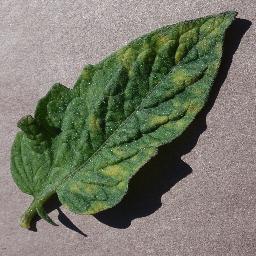
Label: Tomato___Leaf_Mold